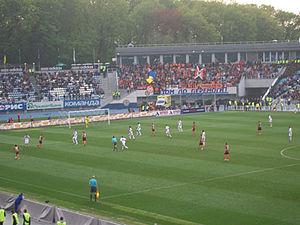
Le Chakhtar Donetsk ou Chakhtior Donetsk, aussi orthographié Shakhtar en translittération anglaise, est un club ukrainien de football fondé en 1936 et basé à Donetsk.
Le Dynamo Kiev est un club ukrainien de football, basé à Kiev.
La rivalité entre le Dynamo Kiev et le Chakhtar Donetsk, se réfère à l'antagonisme entre deux des principaux clubs de football d'Ukraine, le Dynamo Kiev créé en 1927 et le Chakhtar Donetsk créé en 1936. Le Dynamo évolue au stade Stade olympique de Kiev et le Chakhtar à la Donbass Arena.